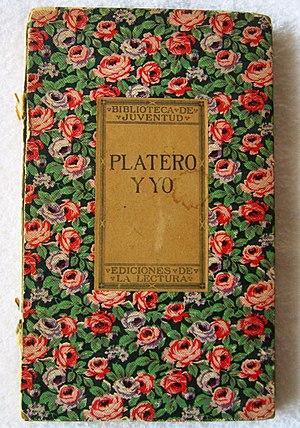
Platero et moi, publié en 1914, est le plus célèbre des récits en prose du poète espagnol Juan Ramón Jiménez, prix Nobel de littérature en 1956.